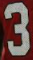
Number: 3